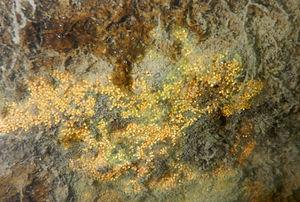
Gemmules de l'éponge d'eau douce Spongilla lacustris = amoebocyte entourées d’une couche dense de spicules entrelacées = forme de résistante et de dormance métabolique apparaissant en automne et permettant à l'éponge de passer l'hiver (ici dans le nord de la France)
Une gemmule est une forme hautement résistante de dormance métabolique qui apparaît chez les éponges marines et les éponges d'eau douce quand leurs conditions de vie deviennent difficiles.